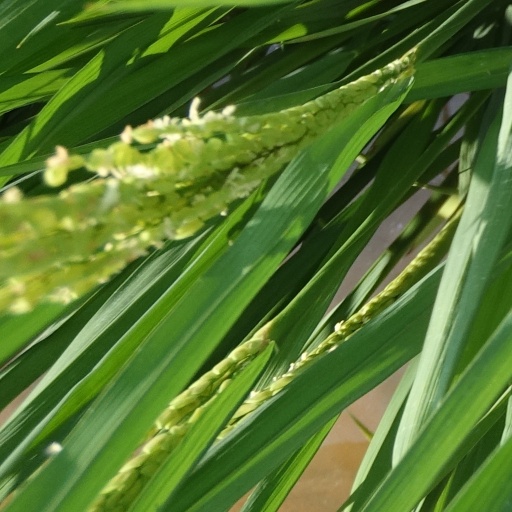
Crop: rice